The Deal (2012 film)

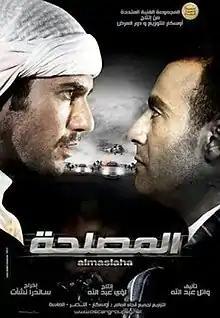
Poster for the film

The Deal (translit. Al Maslaha) is a 2012 Egyptian action film directed by Sandra Nashaat and written by Wael Abd-Allah. The film stars Ahmed El Sakka and Ahmed Ezz.